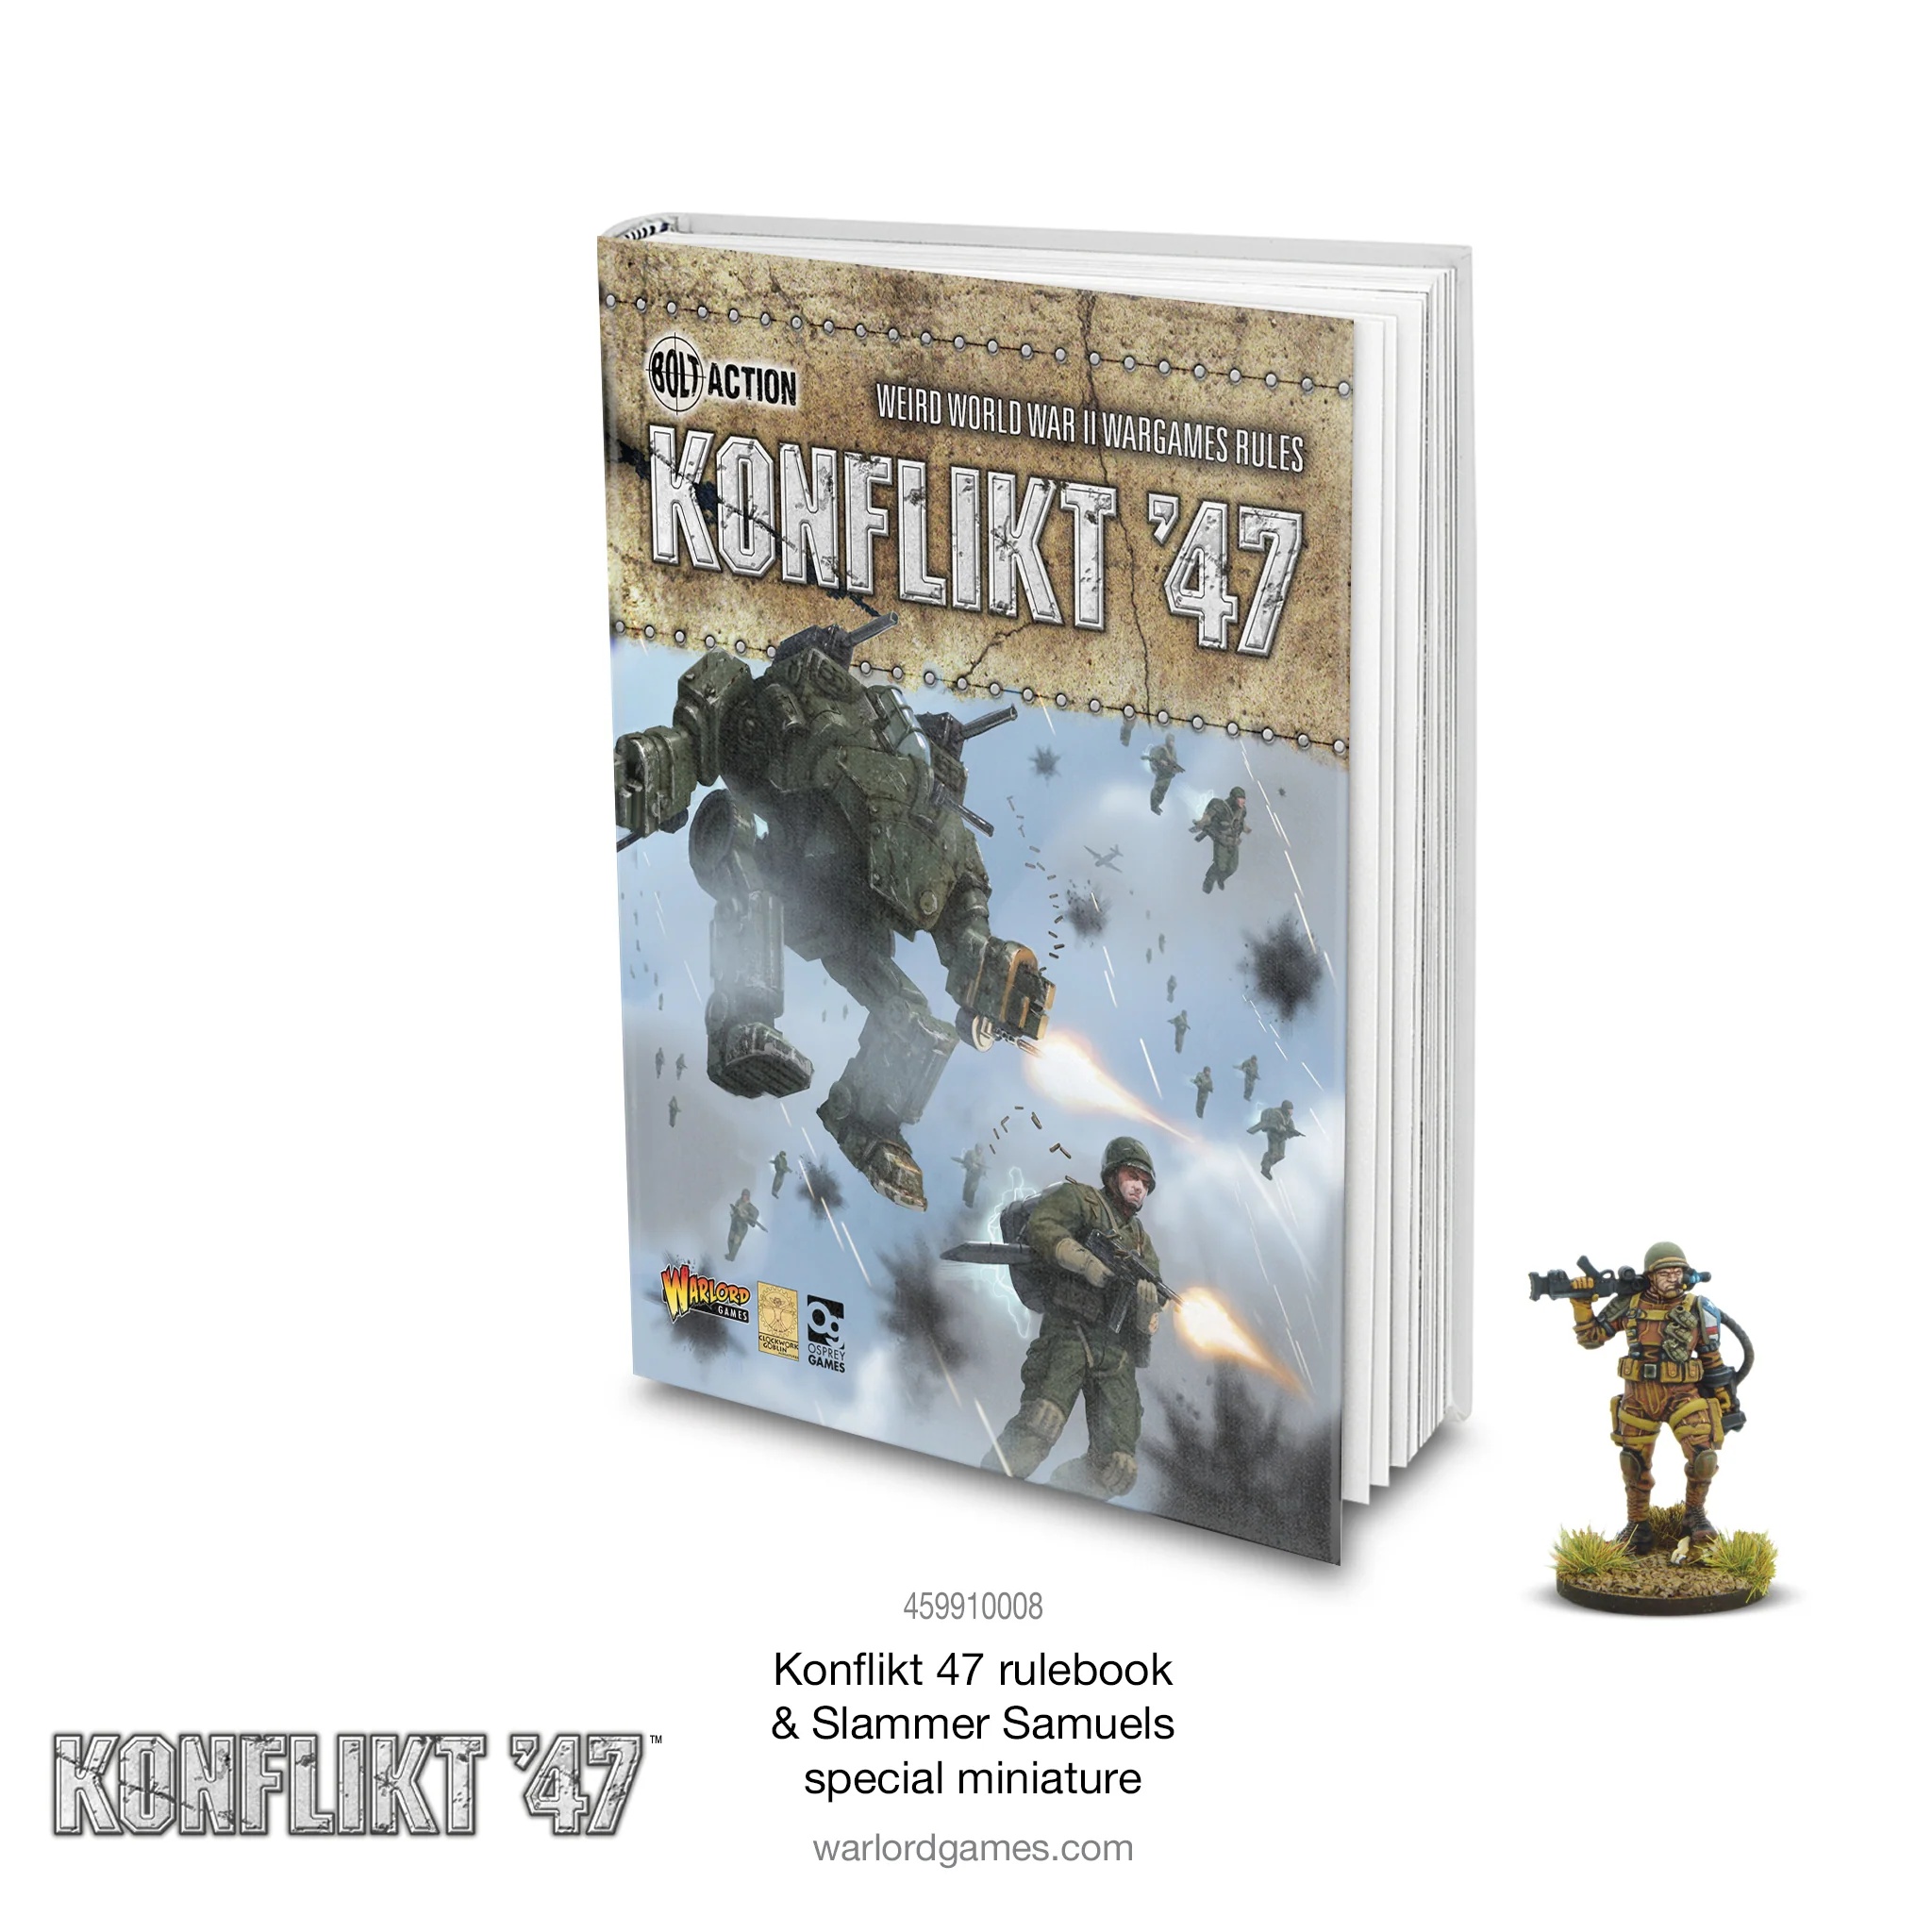
Konflikt '47 Rulebook
Written by Chris Hale and with fantastic artwork by Jon Cave and Russ Charles this mighty 208 page rule book contains the complete background and rules to play 1947 weird WWII with your Bolt Action forces. As World War II continues beyond 1945, the battling countries have become even more desperate to develop new super weapons to give them a winning advantage. Exploiting new technologies revealed from the first nuclear explosions, the Axis and Allied forces quickly develop new tanks and strange armoured walkers to become the vanguard of their armies, supported by new highly equipped or terribly twisted troops. With the Soviet Union seceding from the Allies the war now becomes a three-way conflict! Konflikt ’47 is a standalone game inspired by the hugely successful Bolt Action, designed by Clockwork Goblin Miniatures and produced by Warlord Games and Osprey Publishing. Adding to the core rules that many gamers are familiar with from Bolt Action, Konflikt ’47 allows the addition of completely new types of units and models to existing 28mm Bolt Action armies and the creation of completely new forces set in the alternate future of 1947. Konflikt 47 introduces ‘Weird War’ weaponry – including the stunning range of walkers and other mechanical monstrosities!
Brand: Osprey Publishing
Category: Toys & Games > Games > Board Games